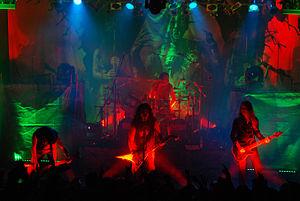
Kreator est un groupe de thrash metal allemand, originaire d'Essen. Leur style musical est similaire à celui de Destruction et Sodom, les deux autres plus grands groupes du thrash metal allemand. Ces trois groupes sont souvent crédités pour avoir lancé le death metal, grâce à des éléments sonores qui aideront à l'émergence du genre. Le groupe est formé en 1982 sans nom, mais décide d'emprunter le nom de Tormentor en 1984. Ils jouent à l'origine du speed metal inspirés par Venom. Les chansons de Kreator débutent dans la veine du thrash metal tout en s'orientant metal industriel et gothique de 1992 à 1999, avant de revenir à leur son classique thrash metal.